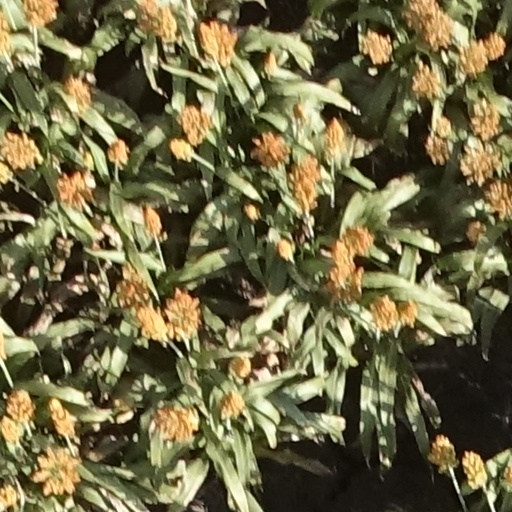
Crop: sorghum